Wedding Church at Cana

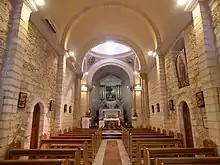
Internal View

The Wedding Church at Cana (Arabic: كنيسة الزفاف في كنا) or simply Wedding Church, also Franciscan Wedding Church, is a religious building of the Catholic Church located in the central part of the town of Kafr Kanna (Cana), in Lower Galilee, located in northern Israel. It is dedicated to the weddings of Christianity. Its name commemorates the event of the Wedding at Cana from the Gospel of John, thought by some Christians to have taken place on the site, during which Jesus performed his first miracle, by turning water into wine at the request or behest of Mary.